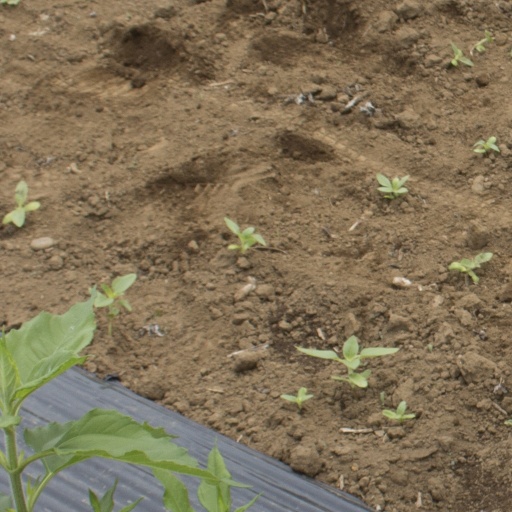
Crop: Jerusalem artichoke